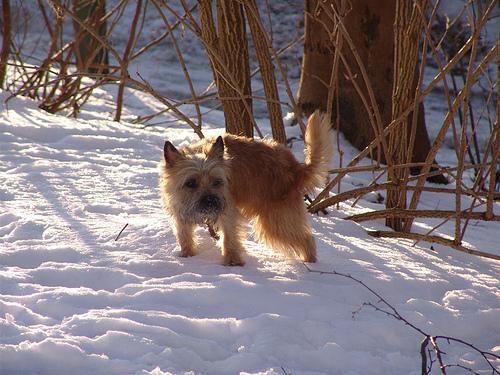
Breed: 211-n000009-cairn